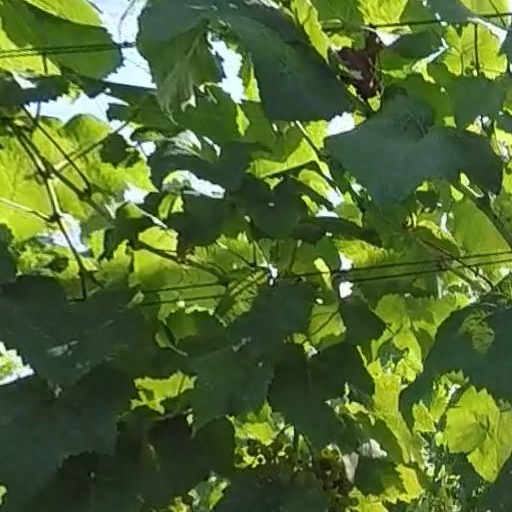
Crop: grape